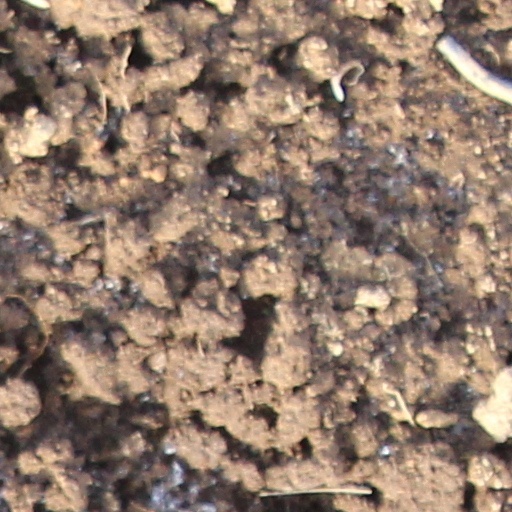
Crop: wheat